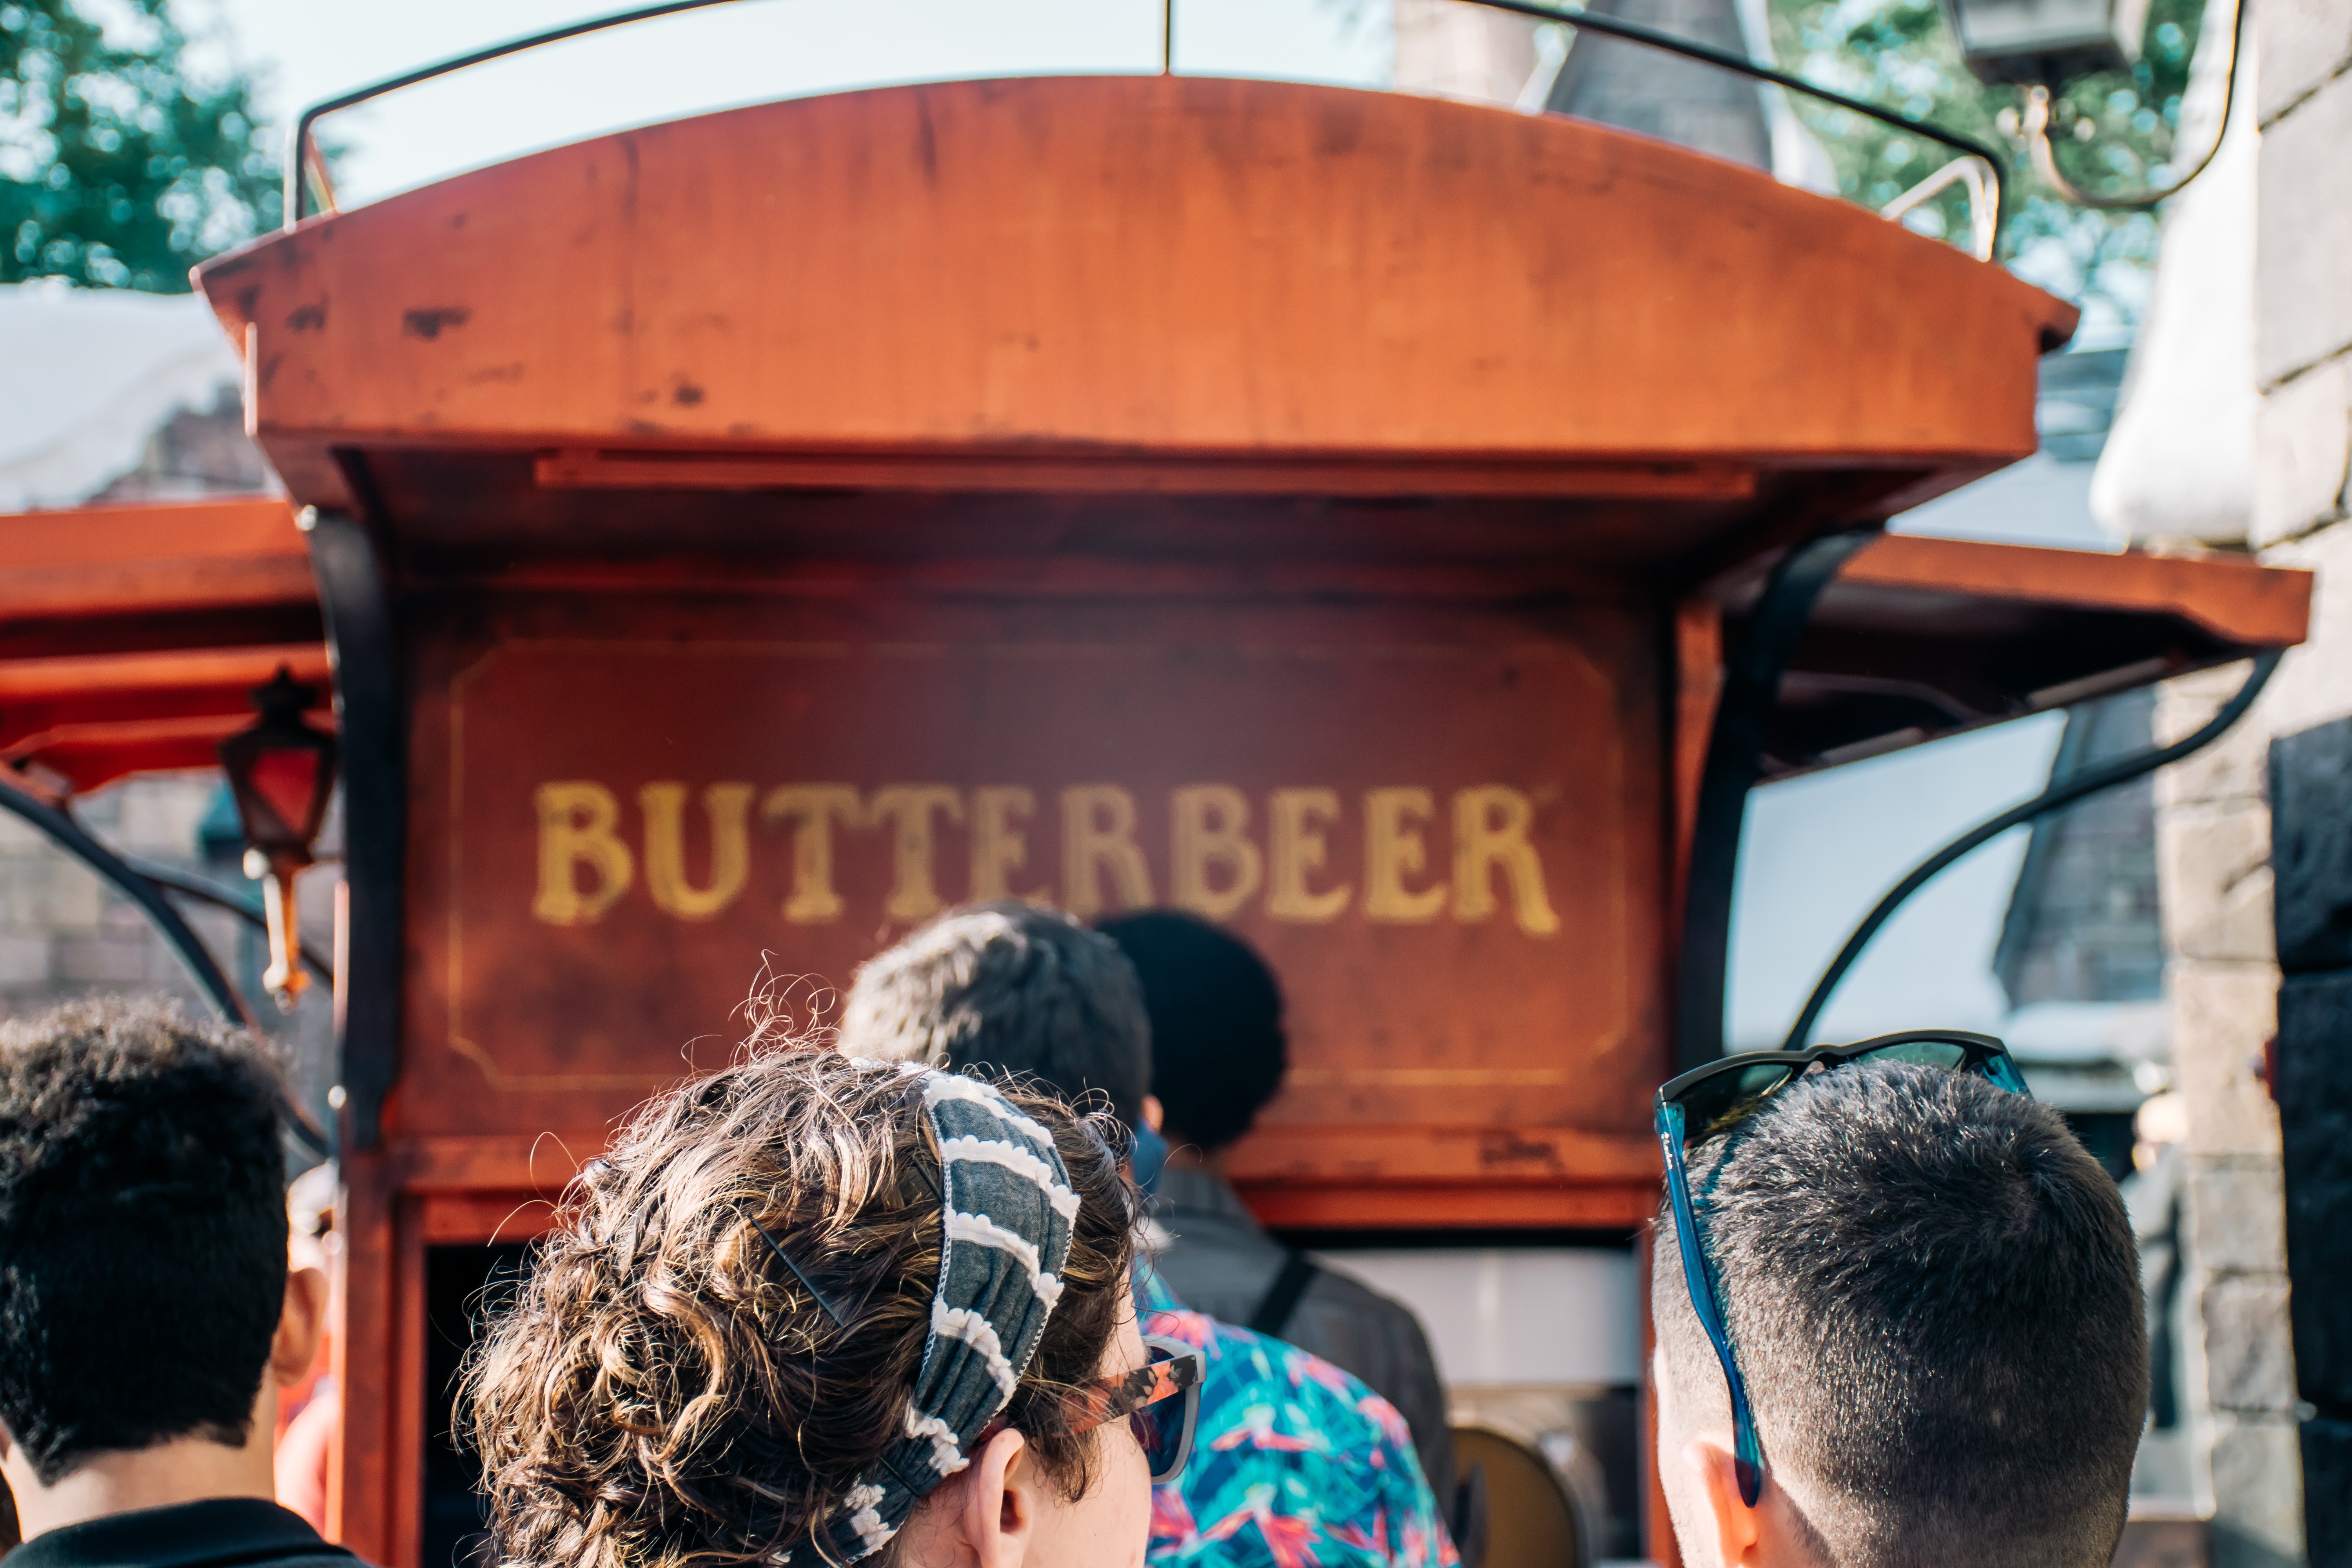
travel, transport, vehicle